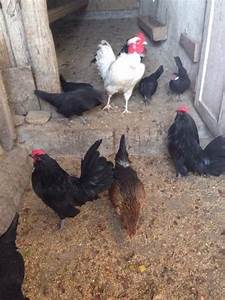
Label: chicken